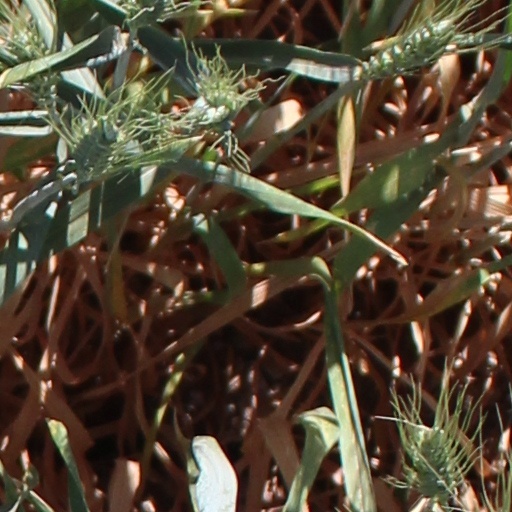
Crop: wheat